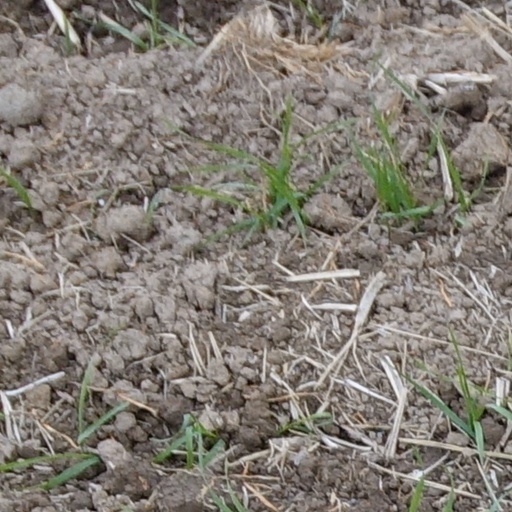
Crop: wheat